Tricontinental Conference (1966)

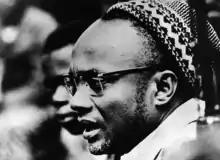
Bissau-Guinean anti-colonial leader Amílcar Cabral

Notable conference attendees included anti-colonialist Amílcar Cabral of Guinea-Bissau and Nguyen Van Tien, the representative of the National Liberation Front of South Vietnam. Other prominent figures included Fidel Castro, the Prime Minister of Cuba, and Salvador Allende, the President of Chile and Asela de los Santos, one of the founder members of the Communist Party of Cuba. Notable absentees included Che Guevara, who while fighting in Bolivia sent a letter to be read to the delegates on his behalf; and Mehdi Ben Barka, the intended Chairman of the conference whose disappearance two months prior sparked deep anti-imperialist tones during the event.